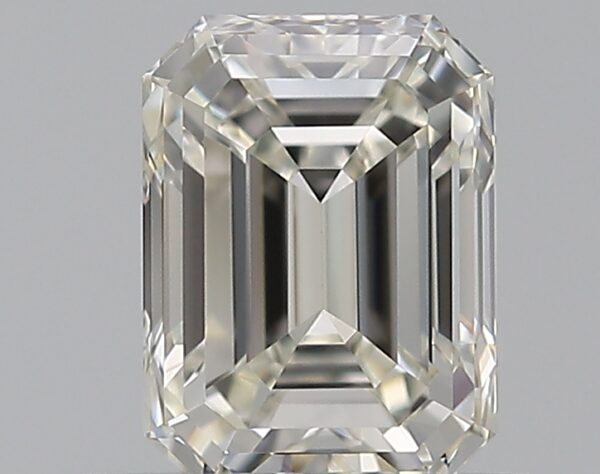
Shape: emerald
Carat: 0.51
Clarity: VVS2
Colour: I
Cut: EX
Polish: EX
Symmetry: VG
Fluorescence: ST
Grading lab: GIA
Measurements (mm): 5.24 x 3.87 x 2.67